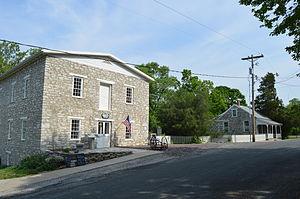
Maeystown est un village situé au sud du comté de Monroe dans l'Illinois, aux États-Unis. Il est fondé en 1852 lors de la construction d'un moulin par Jacob Maeys. Il est incorporé le 15 juin 1904.